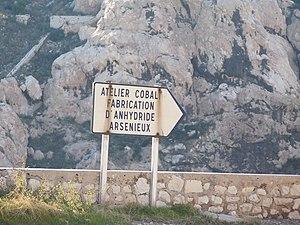
Mémoire des Riaux par S.E 2009
Les Riaux est un quartier du 16ᵉ arrondissement de Marseille situé dans le VIIIᵉ secteur dans la partie nord de la ville. Il est parfois considéré comme l'un des quartiers de L'Estaque, comme l'Estaque Plage, l'Estaque Gare et les Hauts de l'Estaque. Le secteur des Riaux est en limite du terroir Marseillais, juste avant le Rove. Ce secteur est doté d'un fort patrimoine industriel mais également d'un fort patrimoine culturel, en effet, sa position entre bord de mer et colline fit aussi le bonheur des peintres les plus illustres. Ainsi beaucoup de personnes l'appellent Estaque Riaux, alors que « Les Riaux » est un quartier administratif de Marseille, tout comme les trois autres quartiers du 16ᵉ, St André, St Henri et l'Estaque.